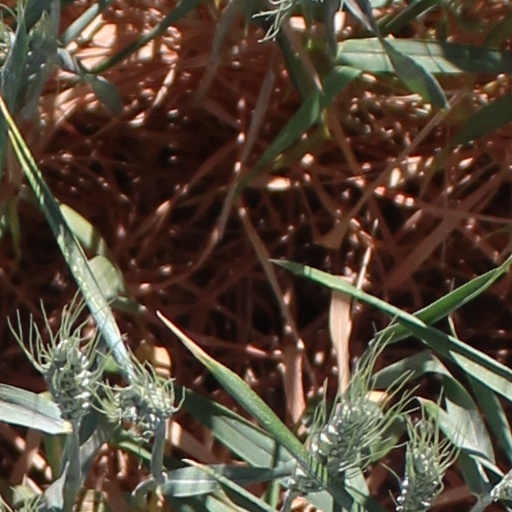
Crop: wheat